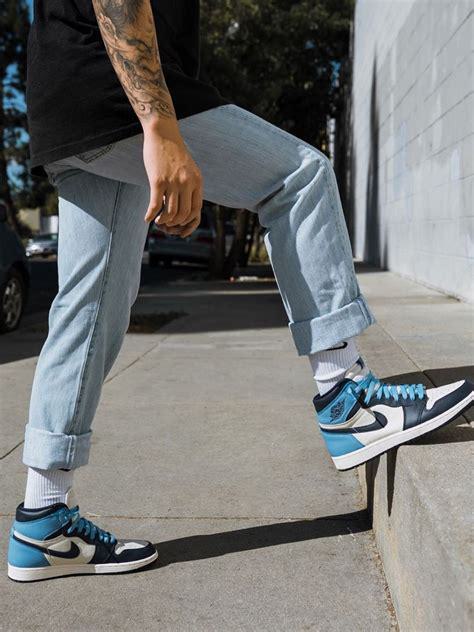
Brand: Jordan
Model: 1 Retro